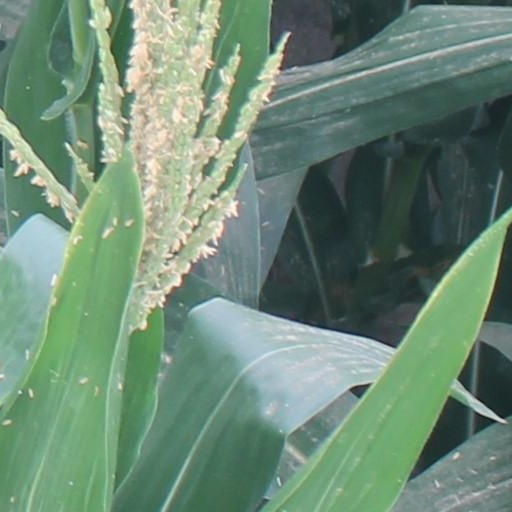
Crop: maize; corn